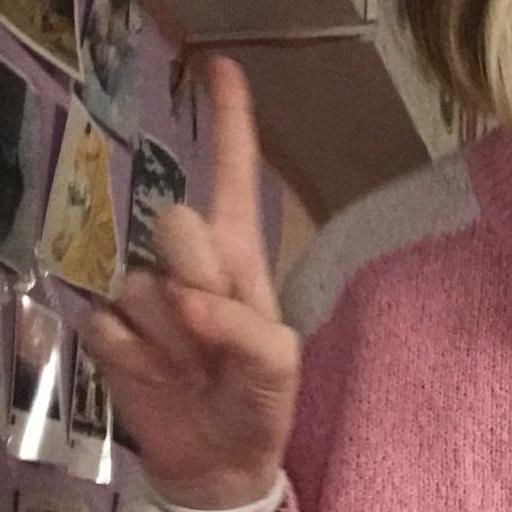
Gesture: one